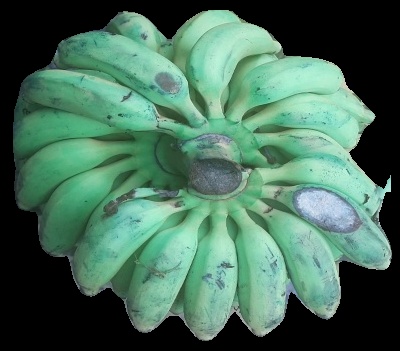
Variety: elakki-bale
Grade: grade2